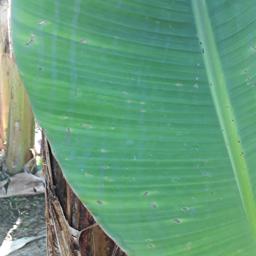
Label: BLACK SIGATOKA